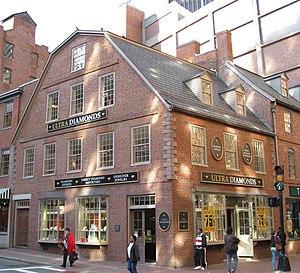
Old Corner Bookstore est une maison de Boston dans le Massachusetts qui date de 1718. Elle fut construite par un apothicaire puis devint une librairie en 1832. Elle fut restaurée avec grand soin par l'Historical Society de Boston.